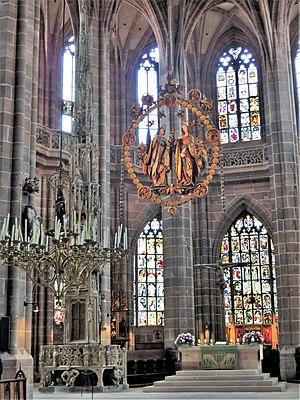
Une église-halle est une église dont le vaisseau central et les collatéraux sont de hauteur égale, et communiquent entre elles sur toute cette hauteur. Elle se caractérise aussi par des colonnes très élancées qui supportent directement les voûtes juxtaposées, et dont on a pu dire que, loin de diviser l'espace, elles l'élargissent ; il en résulte une certaine minceur des profils, une rigidité contrastant avec la complication des nervures des voûtes. Quant au vaisseau central, en l'absence des fenêtres hautes, il est éclairé indirectement par la lumière provenant des vaisseaux latéraux. L'église-halle se rapproche de la conception d'une vaste salle hypostyle voûtée.